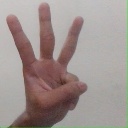
अक्षर: व